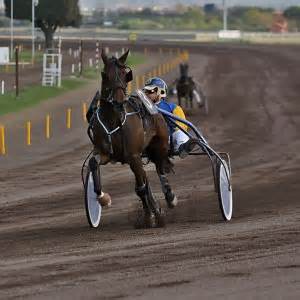
Label: cavallo